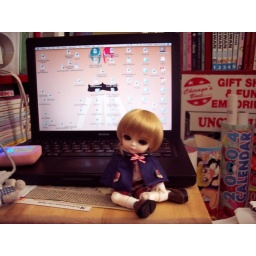
Keeping me company on the computer table by my futon :D